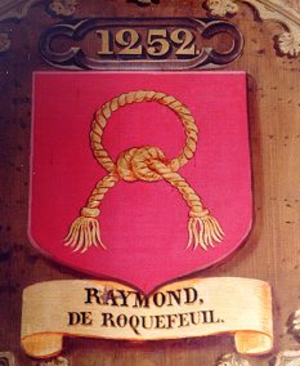
Armes de Raymond de Roquefeuil, croisé en 1252. Chateau de Versailles, salles des Croisades
Raymond III de Roquefeuil, né vers 1230 et mort après 1281, est un seigneur rouergat du XIIIᵉ siècle, membre de la famille de Roquefeuil-Anduze.